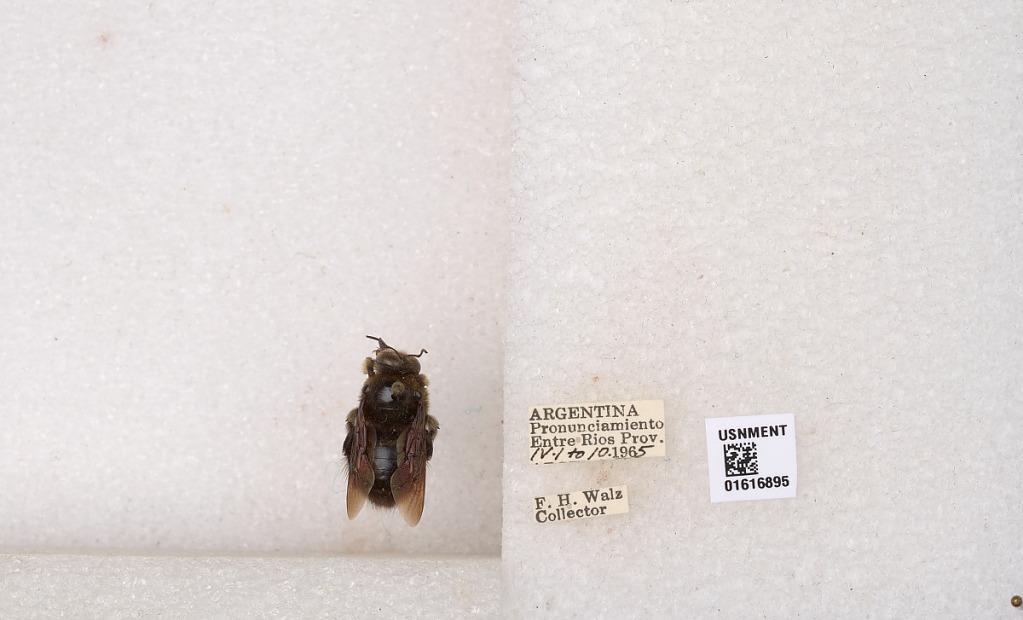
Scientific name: Xylocopa (Schonnherria) splendidula Lepeletier
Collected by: F. Walz
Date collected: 1965-4-1
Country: Argentina
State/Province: Entre Rios
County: Uruguay
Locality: Pronunciamiento